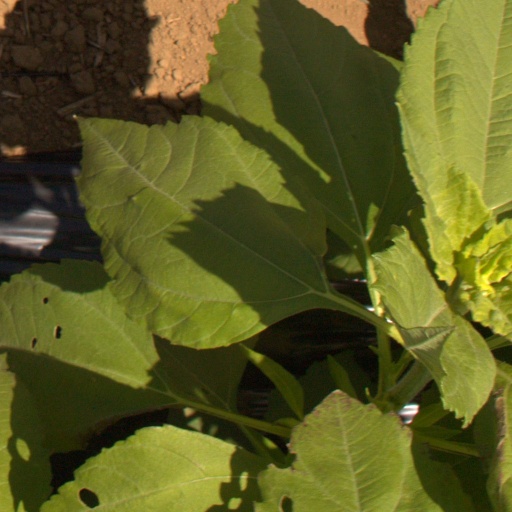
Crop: Jerusalem artichoke